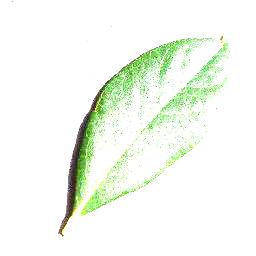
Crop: blueberry
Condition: healthy